5th Battalion, South Lancashire Regiment

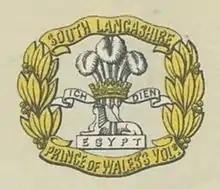

The 5th Battalion, South Lancashire Regiment, was a unit of the British Army's Reserve Forces first established in St Helens, Lancashire, in 1860. It served as infantry in some of the bitterest fighting on the Western Front in World War I and as a searchlight regiment in Anti-Aircraft Command during World War II.